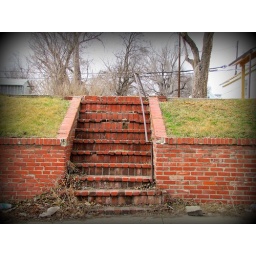
These brick steps led up from the street to a house in St. Joseph, Missouri.